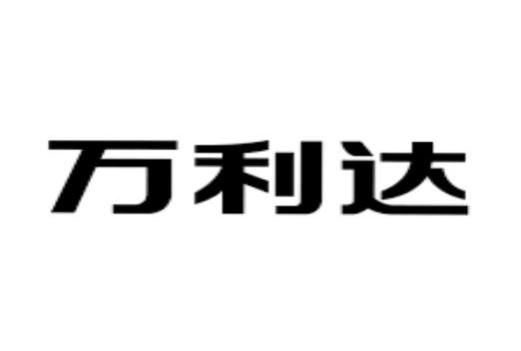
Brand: malata-1
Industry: Electronic